Going to the People

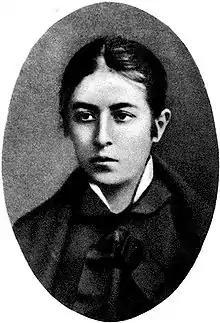
Vera Figner, founder of the Moscow Circle

Trips into the provinces were planned by students throughout the 1860s, but disagreements on the objective of such a movement led to a factional schism among Russian students in Switzerland. Followers of Pyotr Lavrov advocated for a long period of peaceful propaganda among the peasantry, whereas the followers of Mikhail Bakunin believed in the necessity of active revolutionary agitation. The dispute was carried into Russia with the publication of Lavrov's newspaper "Forward!" and Bakunin's book "Statism and Anarchy". The tamer ideology of the Lavrovists proved less popular than Bakunin's revolutionary anarchism, with the Circle of Tchaikovsky even switching its sympathies from the former to the latter, under the leadership of Peter Kropotkin. With the goal of social revolution in mind, the Circle dedicated themselves to "fostering an intelligentsia from among the people", setting out to establish student cadres that would "go out to the people" in order to spread education and revolutionary propaganda. The arrest of leading members of the Circle, including Kropotkin, only accelerated preparations for "going to the people".